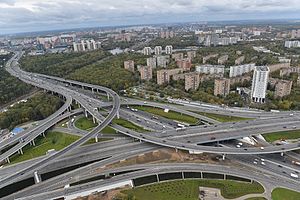
MKAD / Galleri
MKAD er det translittererede navn på den ringvej, der omkranser byen Moskva. Det russiske navn er МКАД, som er et akronym for russisk: Московская кольцевая автомобильная дорога, tr. Moskovskaja koltsevaja avtomobilnaja doroga.